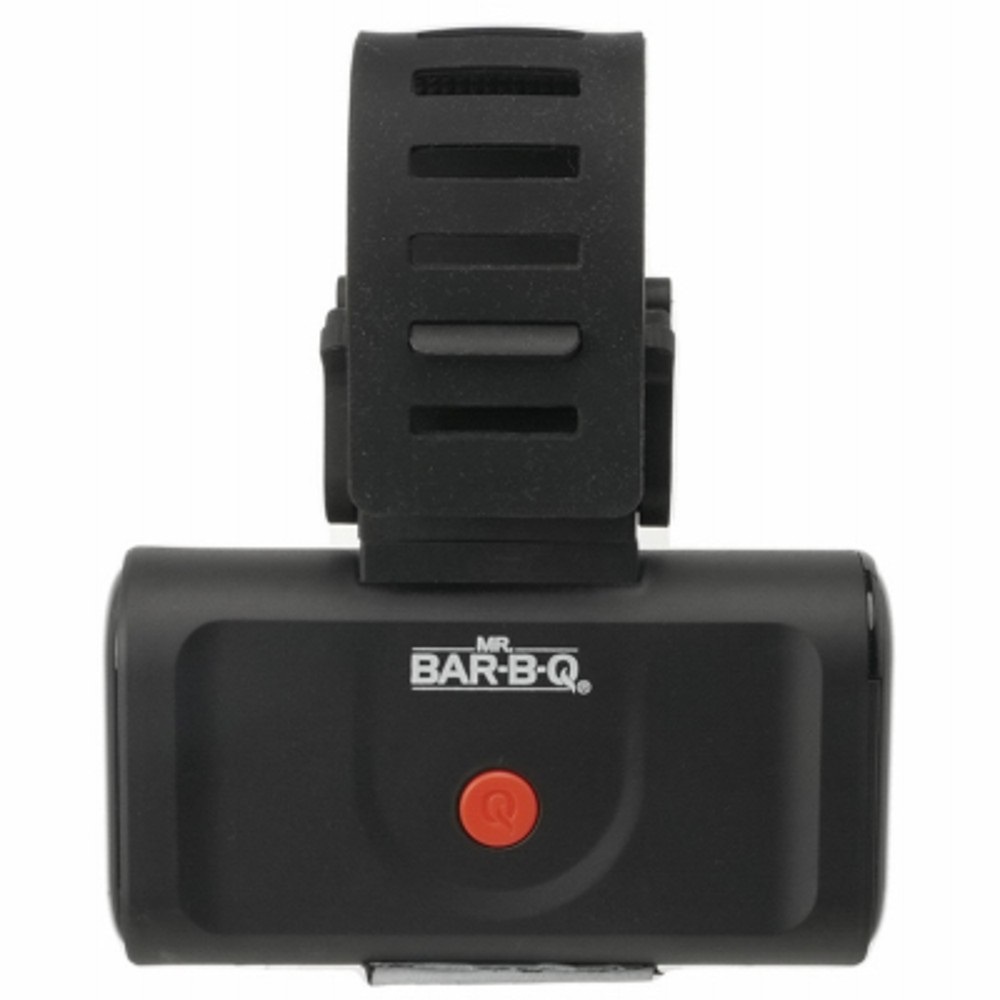
Mr. Bar-B-Q 40261Y Barbecue Grill Light With Silicone Strap
The LED super bright lights are adjustable to illuminate your whole grilling area to make sure you can be attentive to your food instead of trying to hold a flashlight. Highlights: LED super bright lights Rotating / Pivoting head Patented Batteries not included WARNING : This product can expose you to chemicals including Bisphenol A (bpa) which is known to the State of California to cause birth defects or other reproductive harm. For more information go to www.P65Warnings.ca.gov
Brand: Mr. Bar-B-Q
Category: Home & Garden > Kitchen & Dining > Kitchen Tools & Utensils > Cooking Thermometer Accessories